Answer in natural language. Considering the relative positions, is Doorway (highlighted by a green box) above or below black modern dresser with metallic handles (highlighted by a red box)? Choose between the following options: below or above
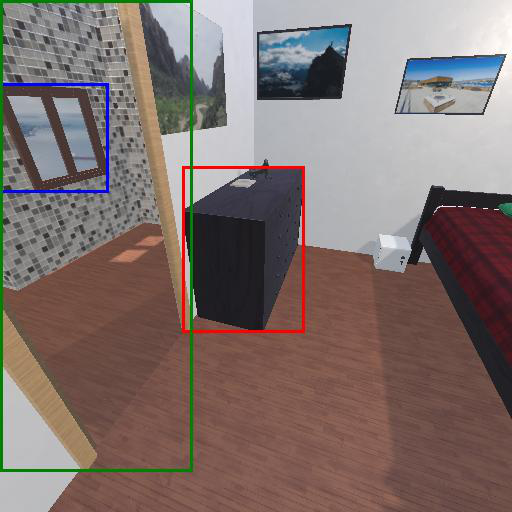
<answer>below</answer>